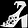
Label: Sandal